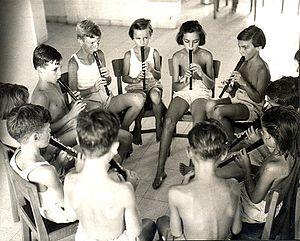
La musique israélienne est à l'image de l'histoire du peuplement en Israël : à un fond liturgique d'origine sémitique ancien s'est greffé une influencé de la musique arabe environnante, mais aussi des musiques traditionnelles venant de toutes parts du monde où la diaspora juive s'était disséminée, notamment en Europe de l'Est. Ainsi, à la musique juive s'est rajoutée la musique hébraïque.